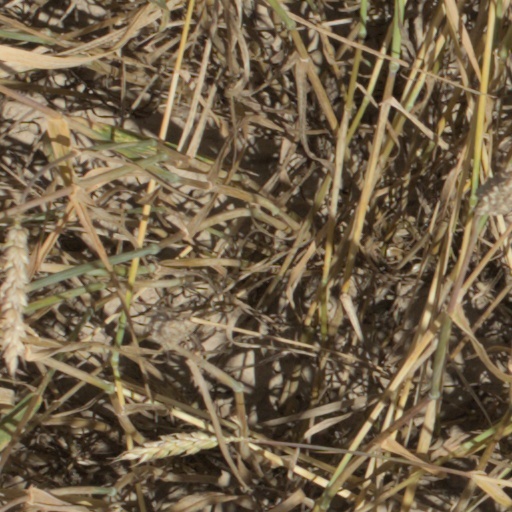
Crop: wheat